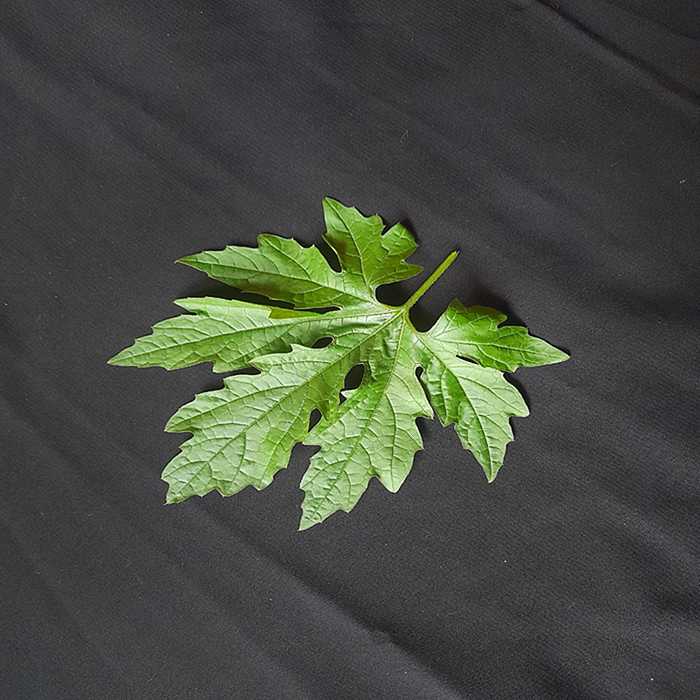
Plant: Bitter Gourd
Label: Fresh leaf